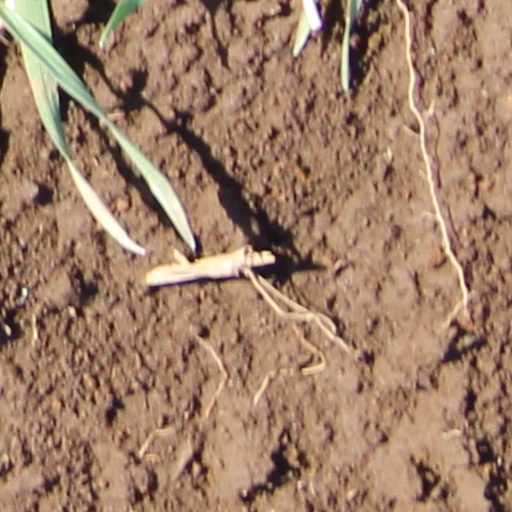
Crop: wheat